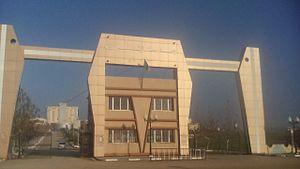
Uhbc pôle ouled fares
L'Université Hassiba Benbouali de Chlef, est une université publique algérienne située à Chlef, dans le nord ouest du pays. Fondée en 2001, elle porte le nom de Hassiba Ben Bouali, une martyre algérienne.